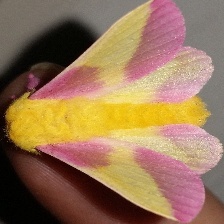
Species: ROSY MAPLE MOTH